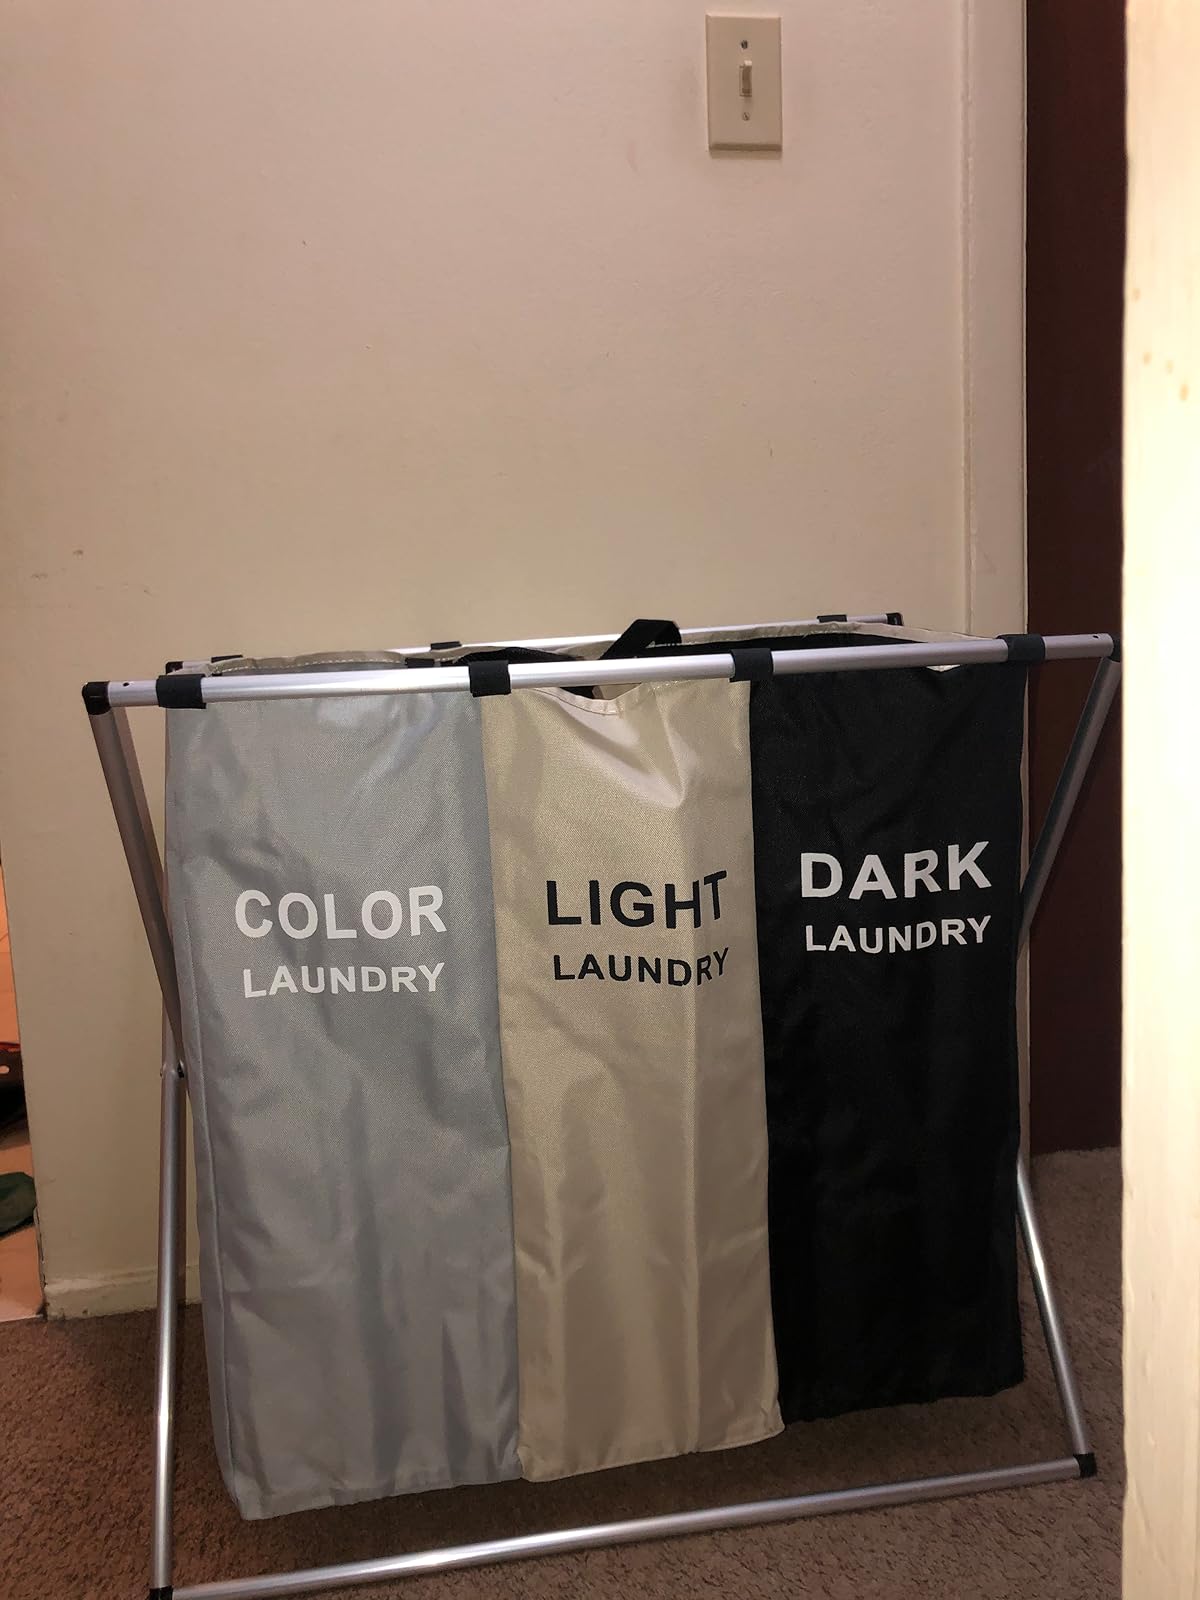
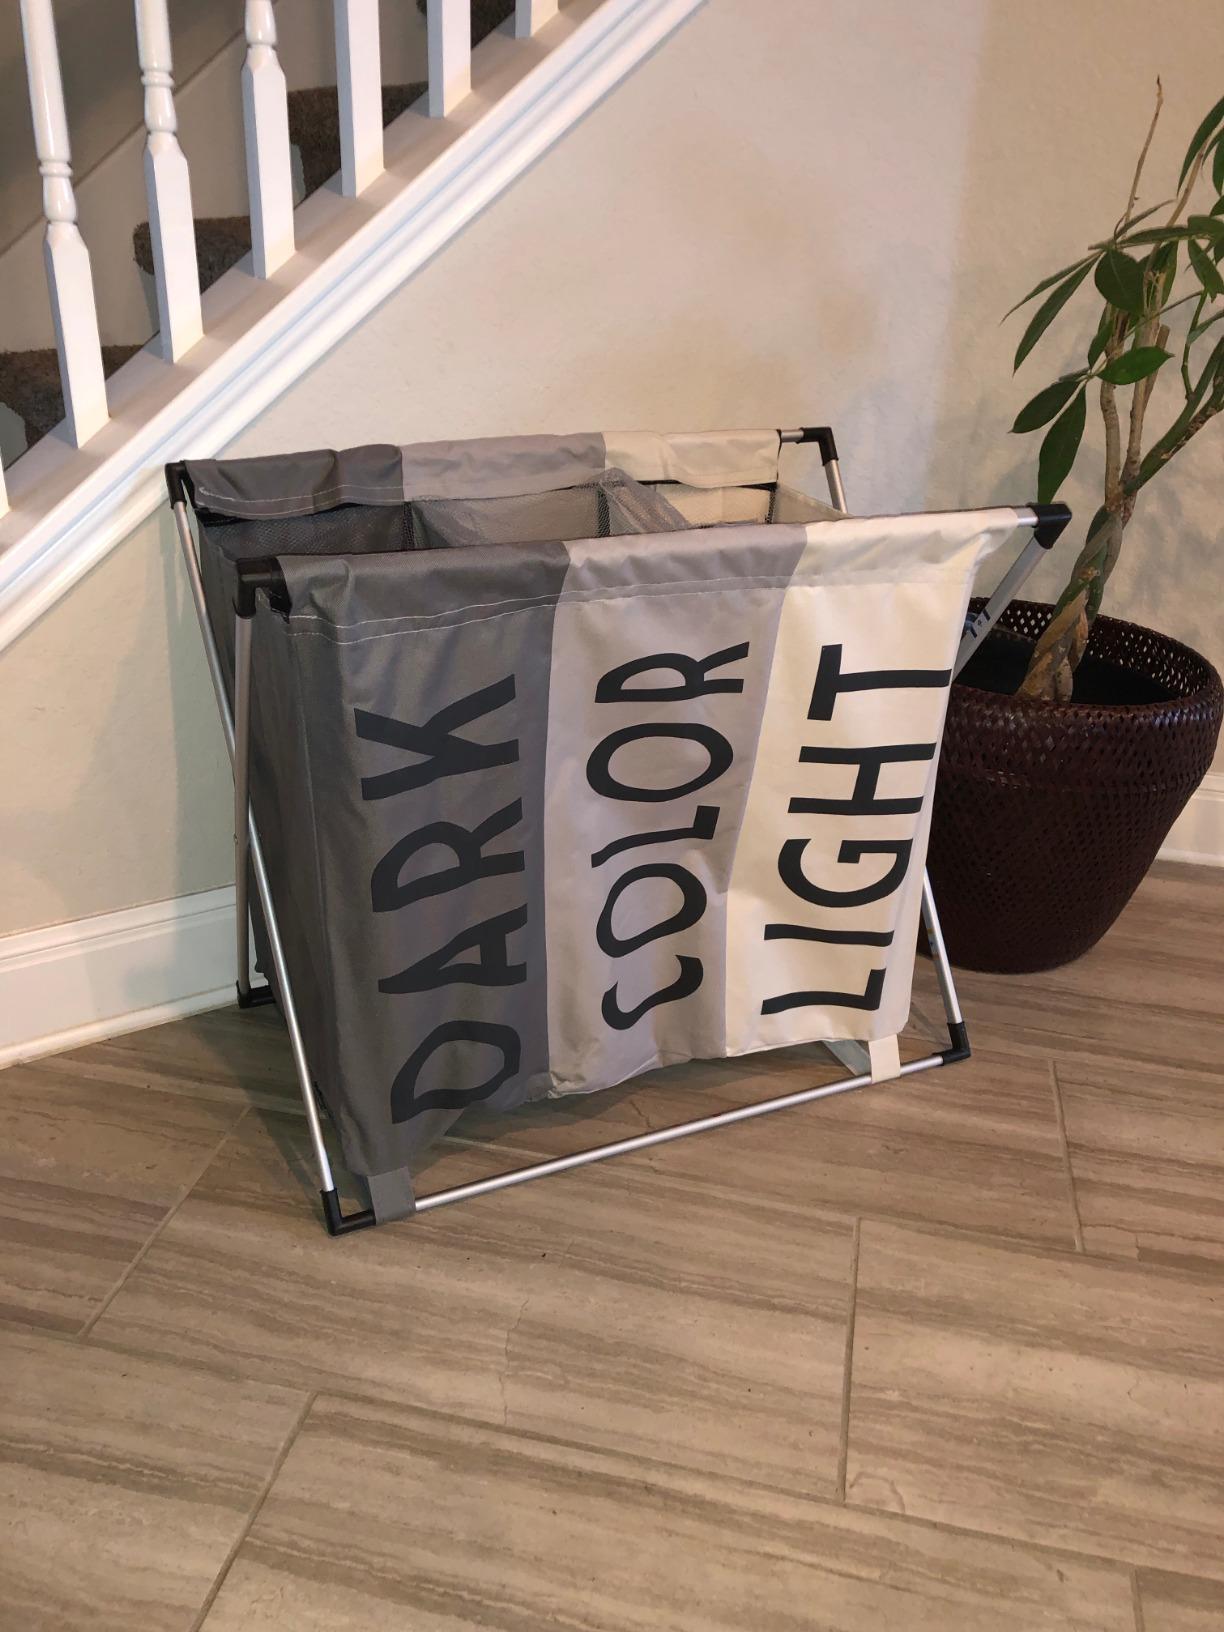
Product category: items_hamper
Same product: no